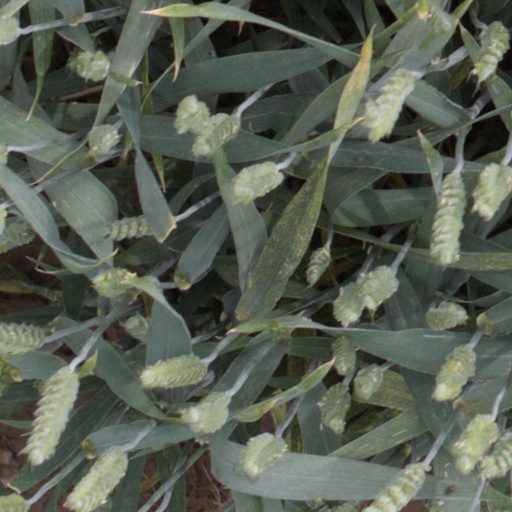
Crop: wheat